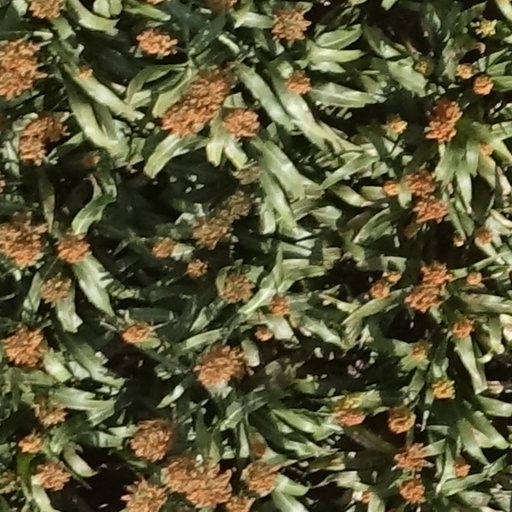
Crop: sorghum